Robert II of France

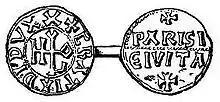
Denier of Hugh Capet, "Duke by the grace of God" ("Dux Dei Gratia"), Paris studio (Parisi Civita), late 10th century.

Robert II's exact date and birthplace are unknown, although historians have advocated for the year 972 and the city of Orléans (the capital of the Robertians from the 9th century onward). The only son of Hugh Capet and Adelaide of Aquitaine, he was named after his heroic ancestor Robert the Strong, who had died fighting the Vikings in 866. His parents' marriage produced at least two other daughters: Hedwig (wife of Reginar IV, Count of Hainaut) and Gisela (wife of Hugh I, Count of Ponthieu).